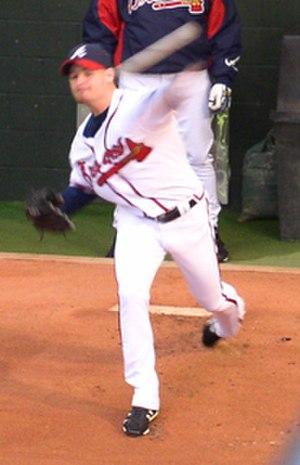
Charles Hamilton James est un lanceur gaucher des Ligues majeures de baseball sous contrat avec les Mets de New York.